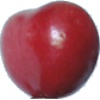
Label: Cherry 2